Marguerite-Catherine Haynault

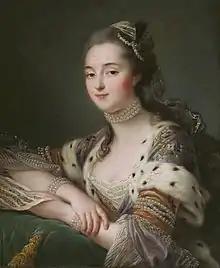
Marguerite Catherine Haynault

Marguerite-Catherine Haynault (1736–1823) was a French noblewoman, mistress to Louis XV of France from 1759 to 1762. She was the king's "Petite maîtresse" (unofficial mistress), not his Maîtresse-en-titre (official mistress).